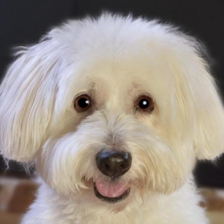
Label: animals